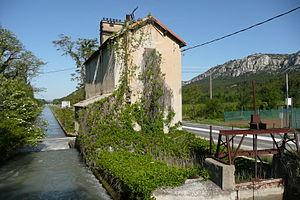
Canal d'eau près de Champeau (Mérindol). Nom: Canal de Carpentras
Le canal de Carpentras est un ouvrage servant à l'irrigation, long de 69 km, auxquels s'ajoutent 725 km de canaux secondaires et tertiaires, essentiellement dans le département de Vaucluse.